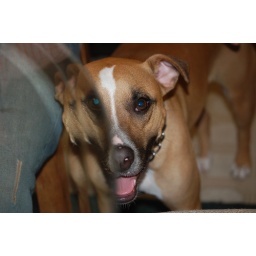
odd shot of her under the bevel of glass table top.